Charles Porion

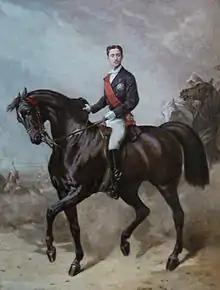
"Le Prince Imperial" by Porion.

Porion came second at the 1840 Prix de Rome. He exhibited at the Salon from 1844 to 1868, where he won a bronze medal in 1844. He became a knight of the Légion d'Honneur in 1884.